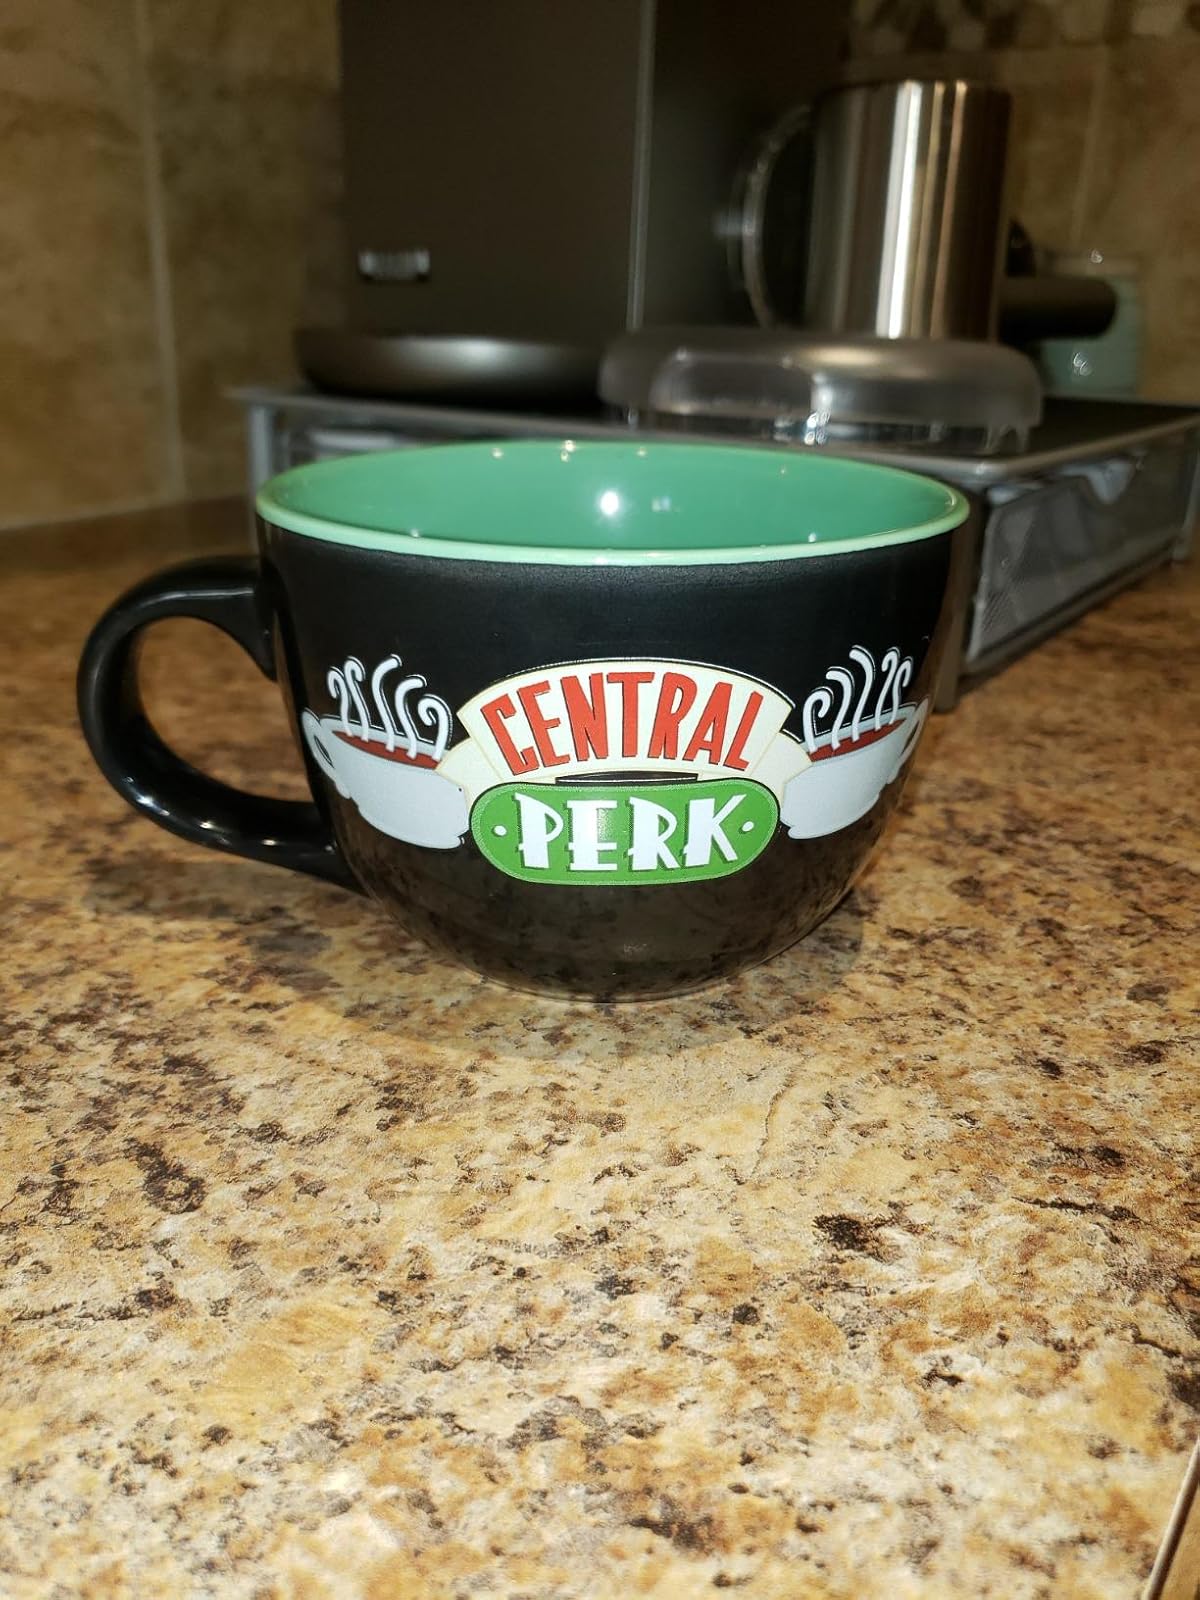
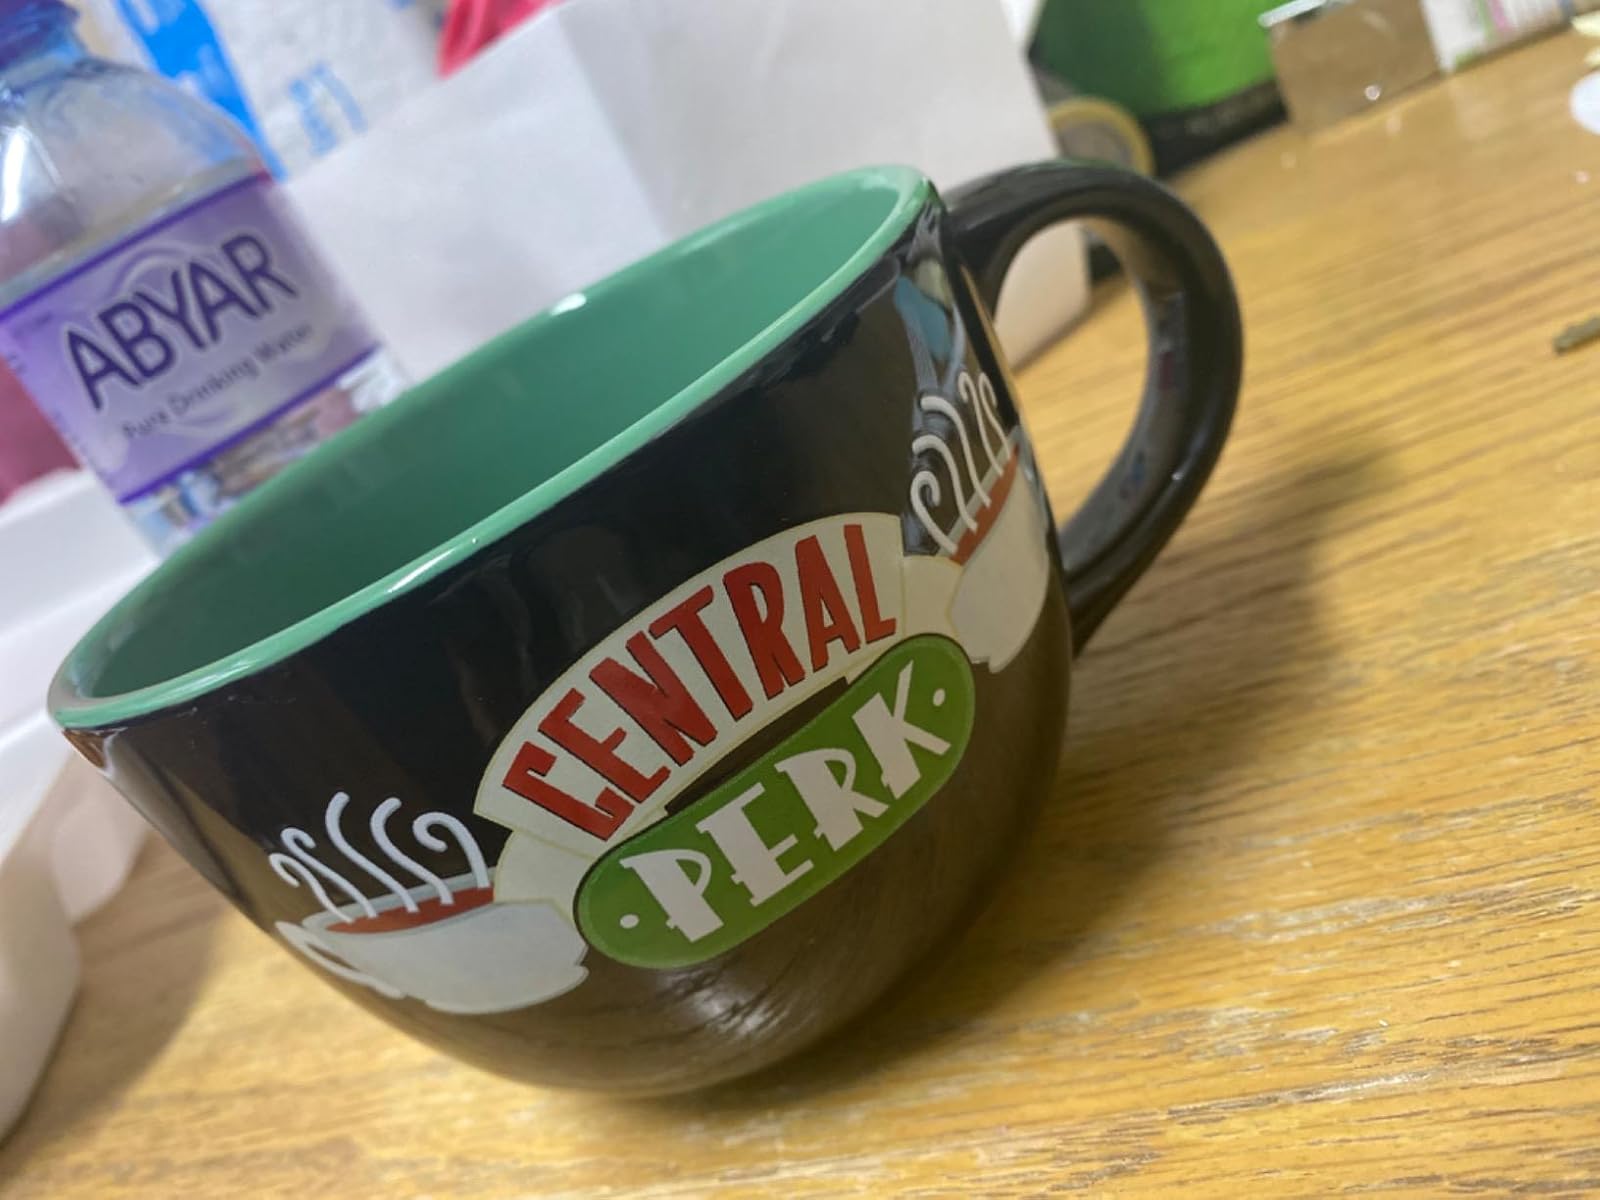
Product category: items_mug
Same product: yes